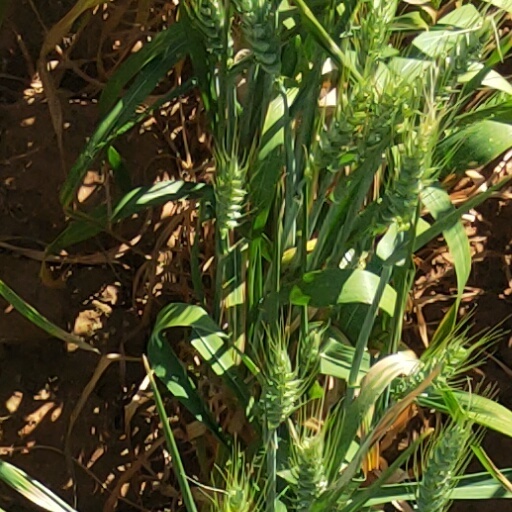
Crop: wheat